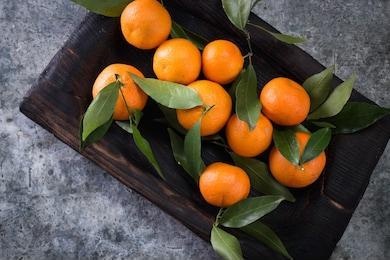
Label: mandarine